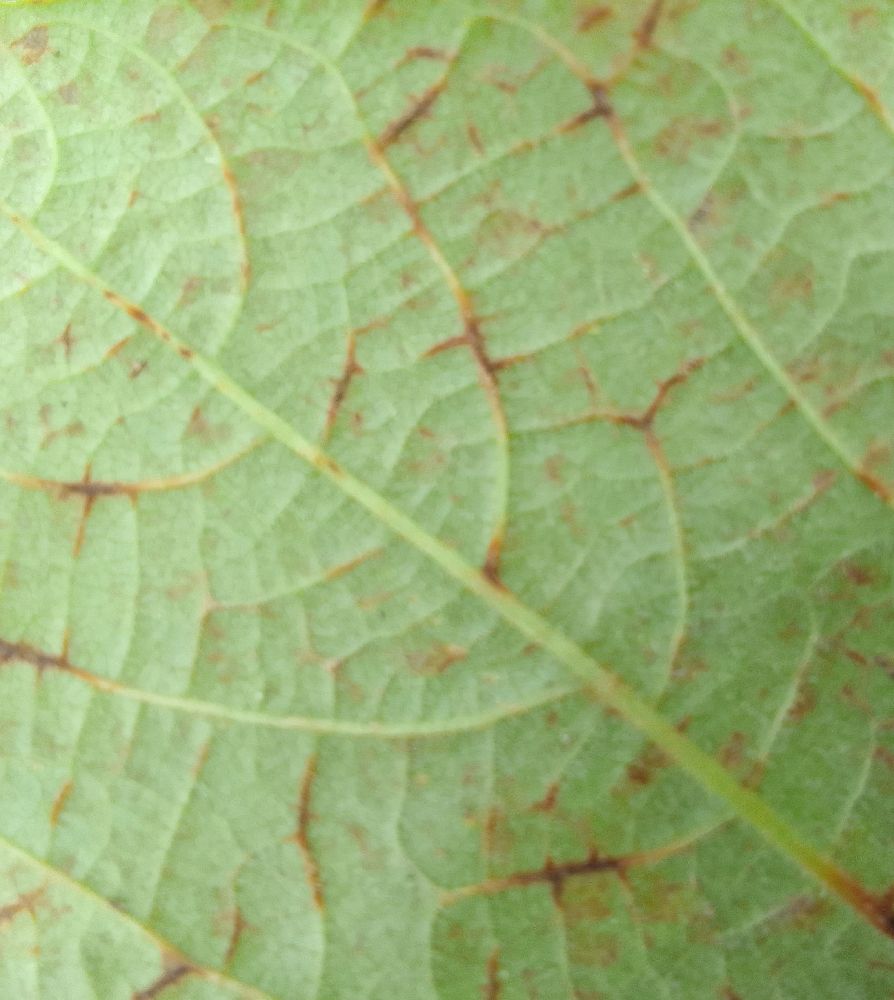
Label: anthracnose